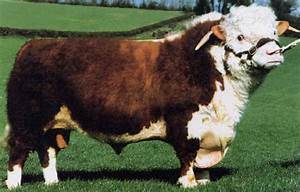
Label: cow